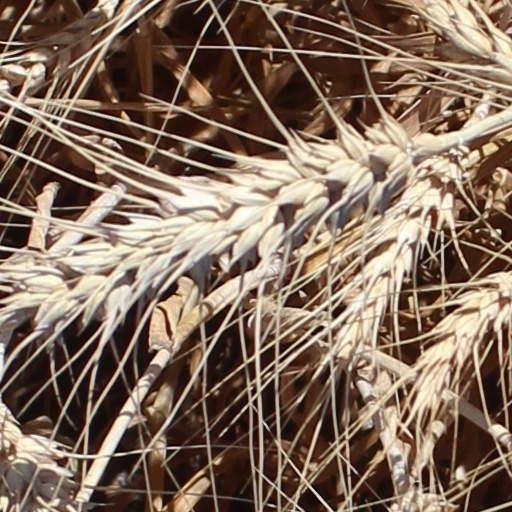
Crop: wheat